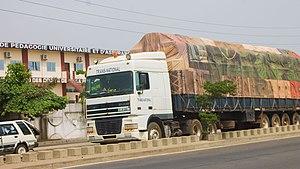
Gros porteurs chargé This is an image with the theme ""Africa on the Move or Transport"" from: Benin"
DAF Trucks est un constructeur automobile néerlandais, dont le siège social se situe à Eindhoven. DAF Trucks appartient au groupe américain PACCAR.